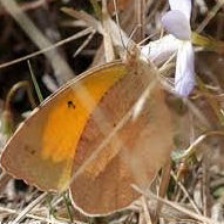
Species: SLEEPY ORANGE
Butterfly family (ImageNet category): sulphur_butterfly